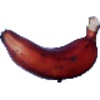
Label: red_banana